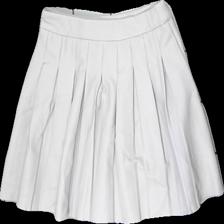
View: back
Type: Skirt
Category: Ladies
Brand: Missing
Colors: Beige
Material: 66% actrylic, 34% wool
Cut: Regular
Size: S
Season: Summer
Trend: Leather
Price range: 50-100
Recommended usage: Reuse
Comment: fake leather